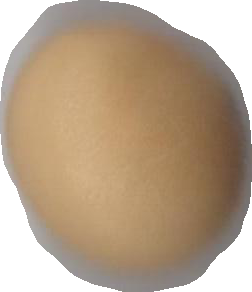
Variety: Dega